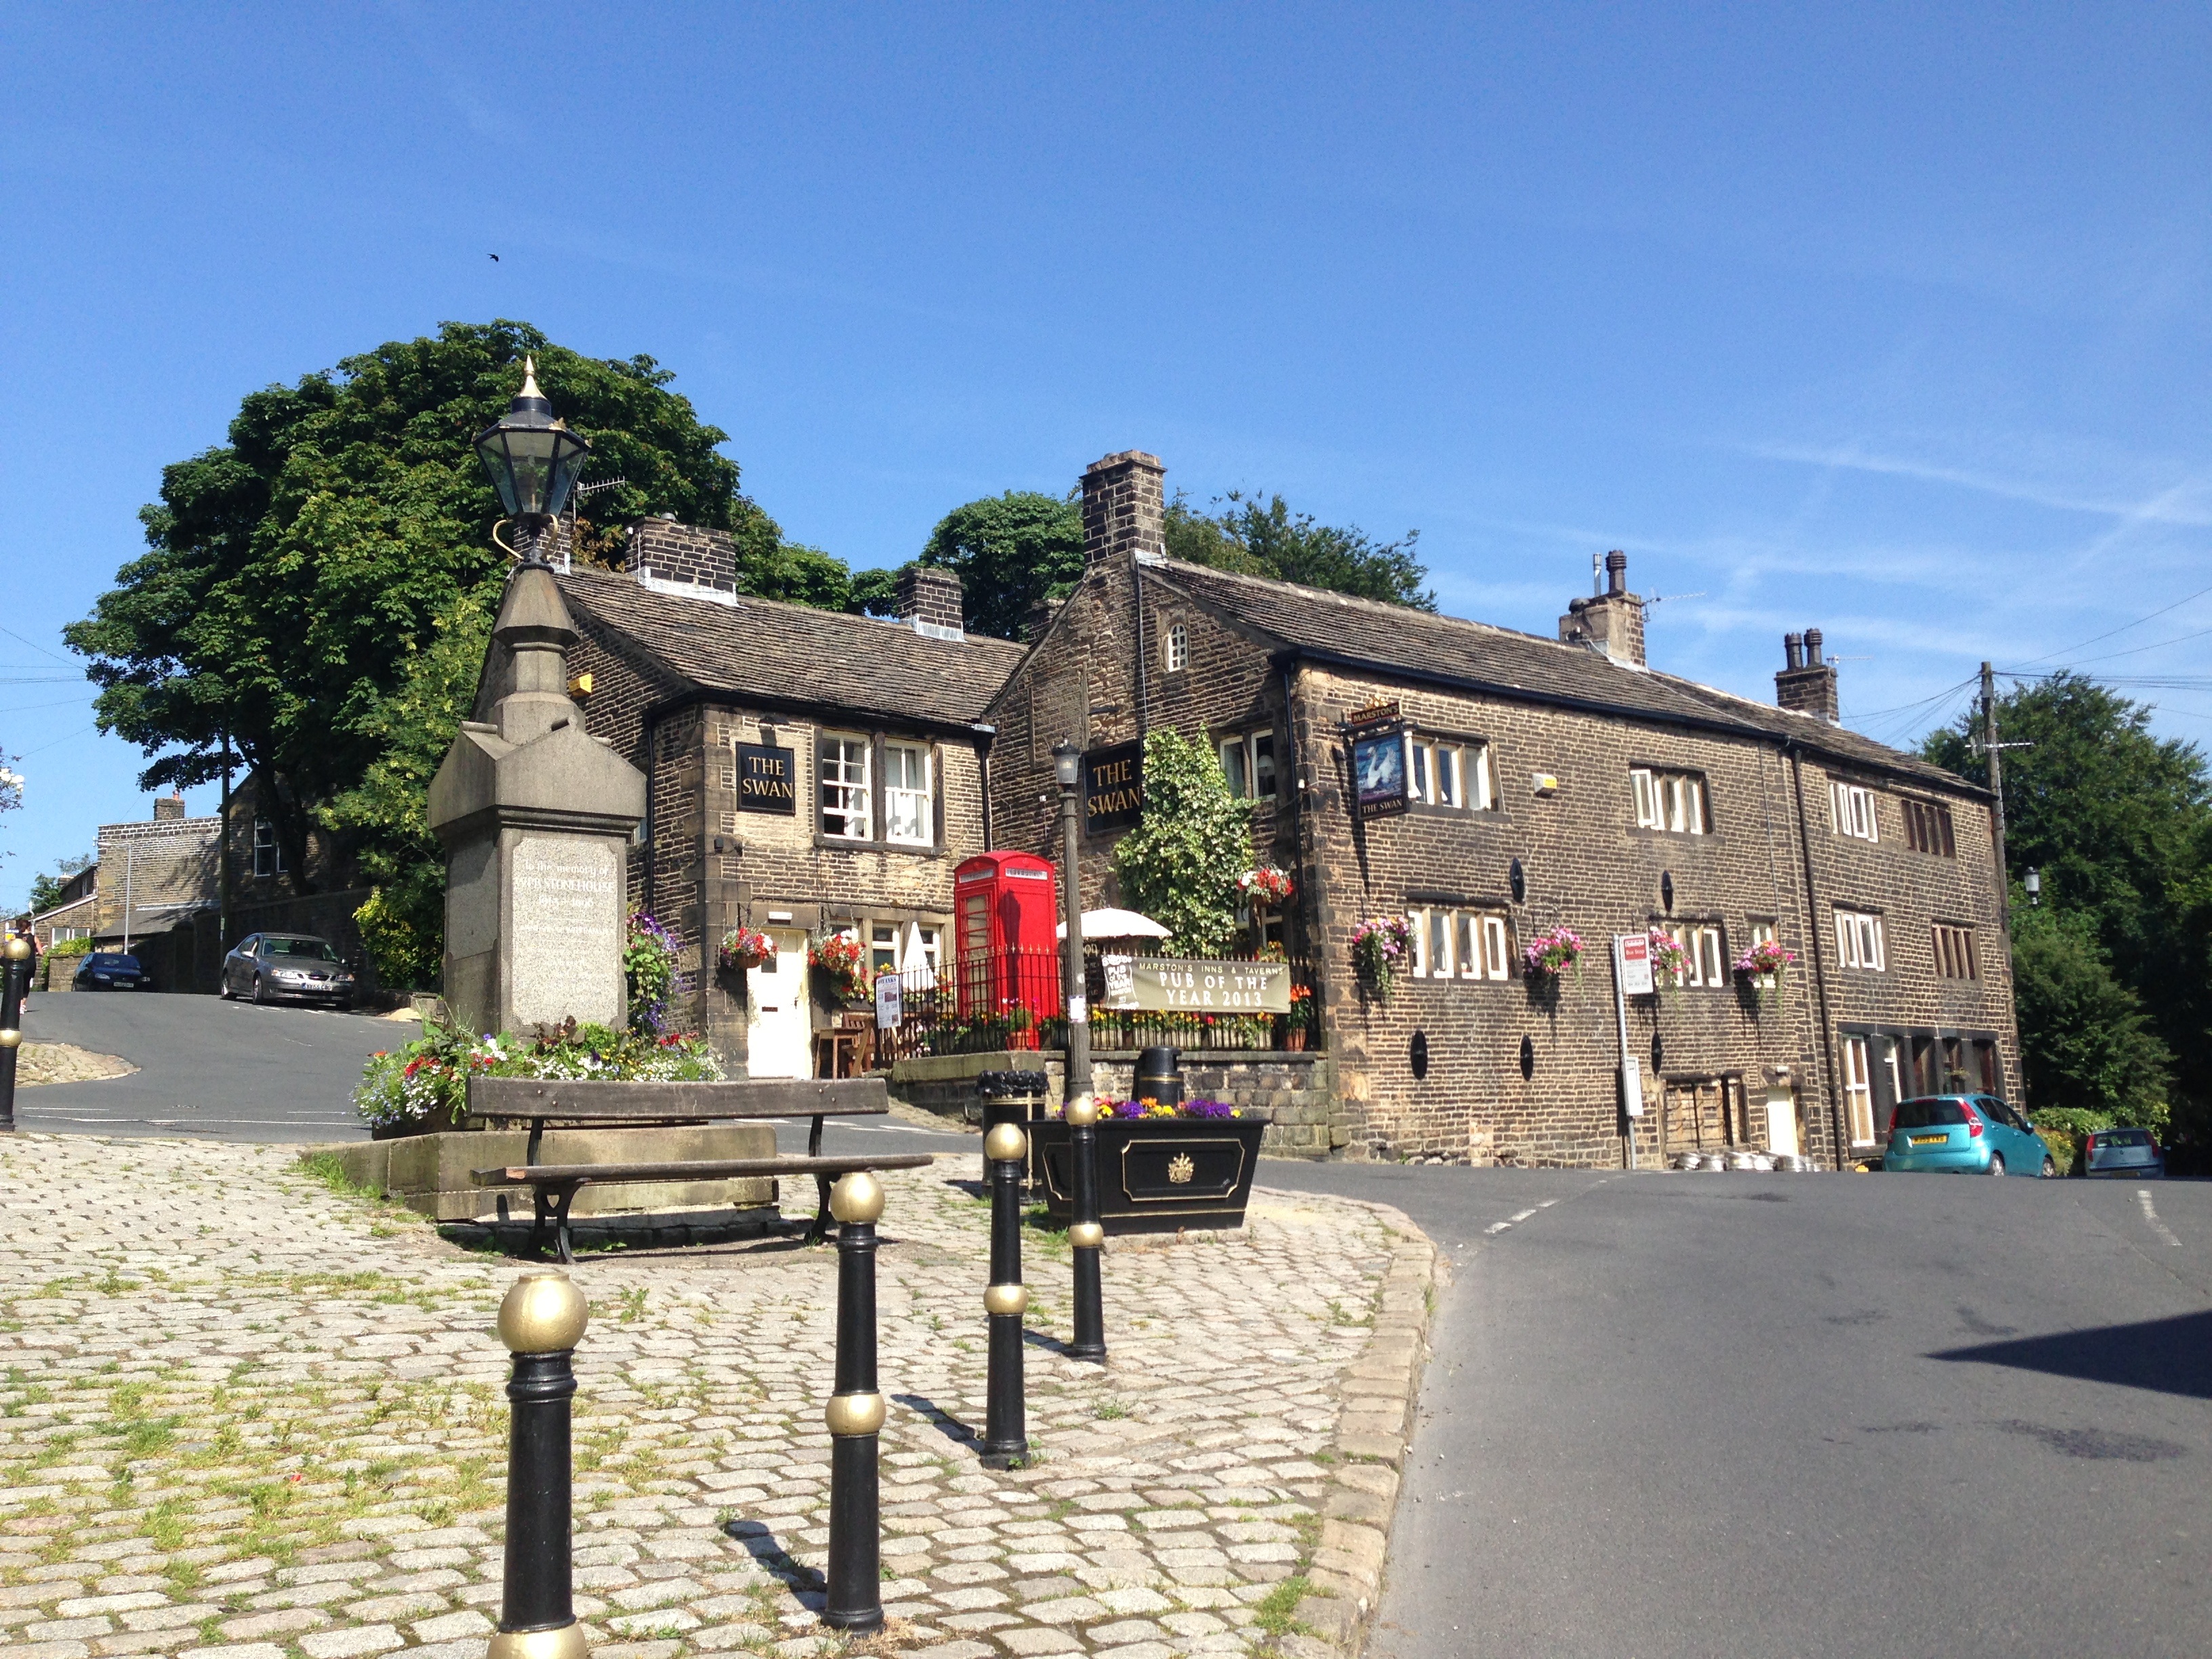
architecture, town, building, old, home, stone, country, vacation, travel, village, europe, cottage, property, tourism, uk, england, yorkshire, picturesque, british, english, britain, estate, traditional, pub, saddleworth, neighbourhood, residential area, the swan, dobcross, english pub